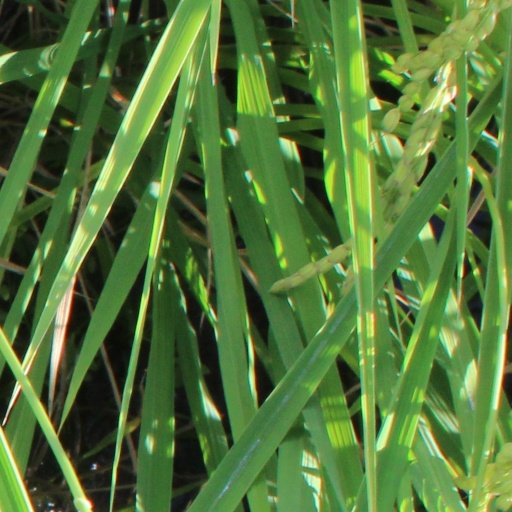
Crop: rice